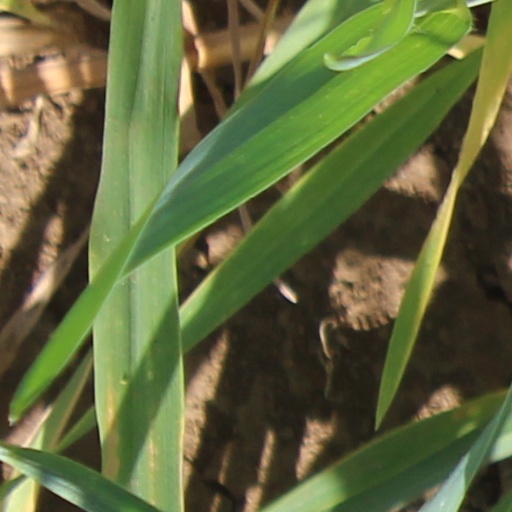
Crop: wheat